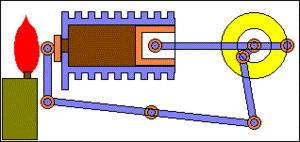
Un moteur à vide tire sa force de la pression de l'air.